Thousand Buddha Mountain

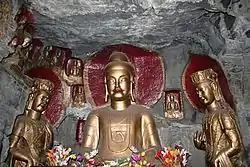
Buddha statues in a cave south of the Xingguochan Temple

Buddhism became popular in the Jinan area during the reign of Emperor Wen, the founder of the Sui dynasty. With Buddhism, monks came to the area and chiseled Buddha statues out of the flanks of the hill, which was originally called "Miji Hill" or "Li Hill". A temple, called the "Thousand Buddha Temple" (Qianfosi), was founded at the foot of the hill. Eventually, the hill was renamed after the temple into "Thousand Buddha Mountain". One of the old names, "Li Hill" (Li Shan), survives in the name of "Lishan Road", the major avenue which runs through Jinan towards the Thousand Buddha Mountain in north–south direction.